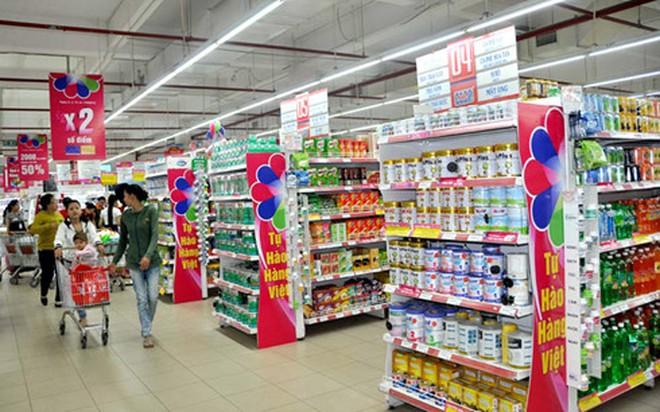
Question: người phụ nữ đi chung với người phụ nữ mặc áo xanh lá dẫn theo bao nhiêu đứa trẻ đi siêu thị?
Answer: một đứa